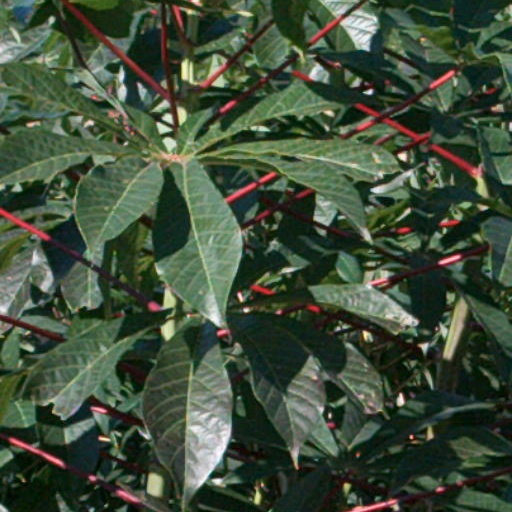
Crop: cassava